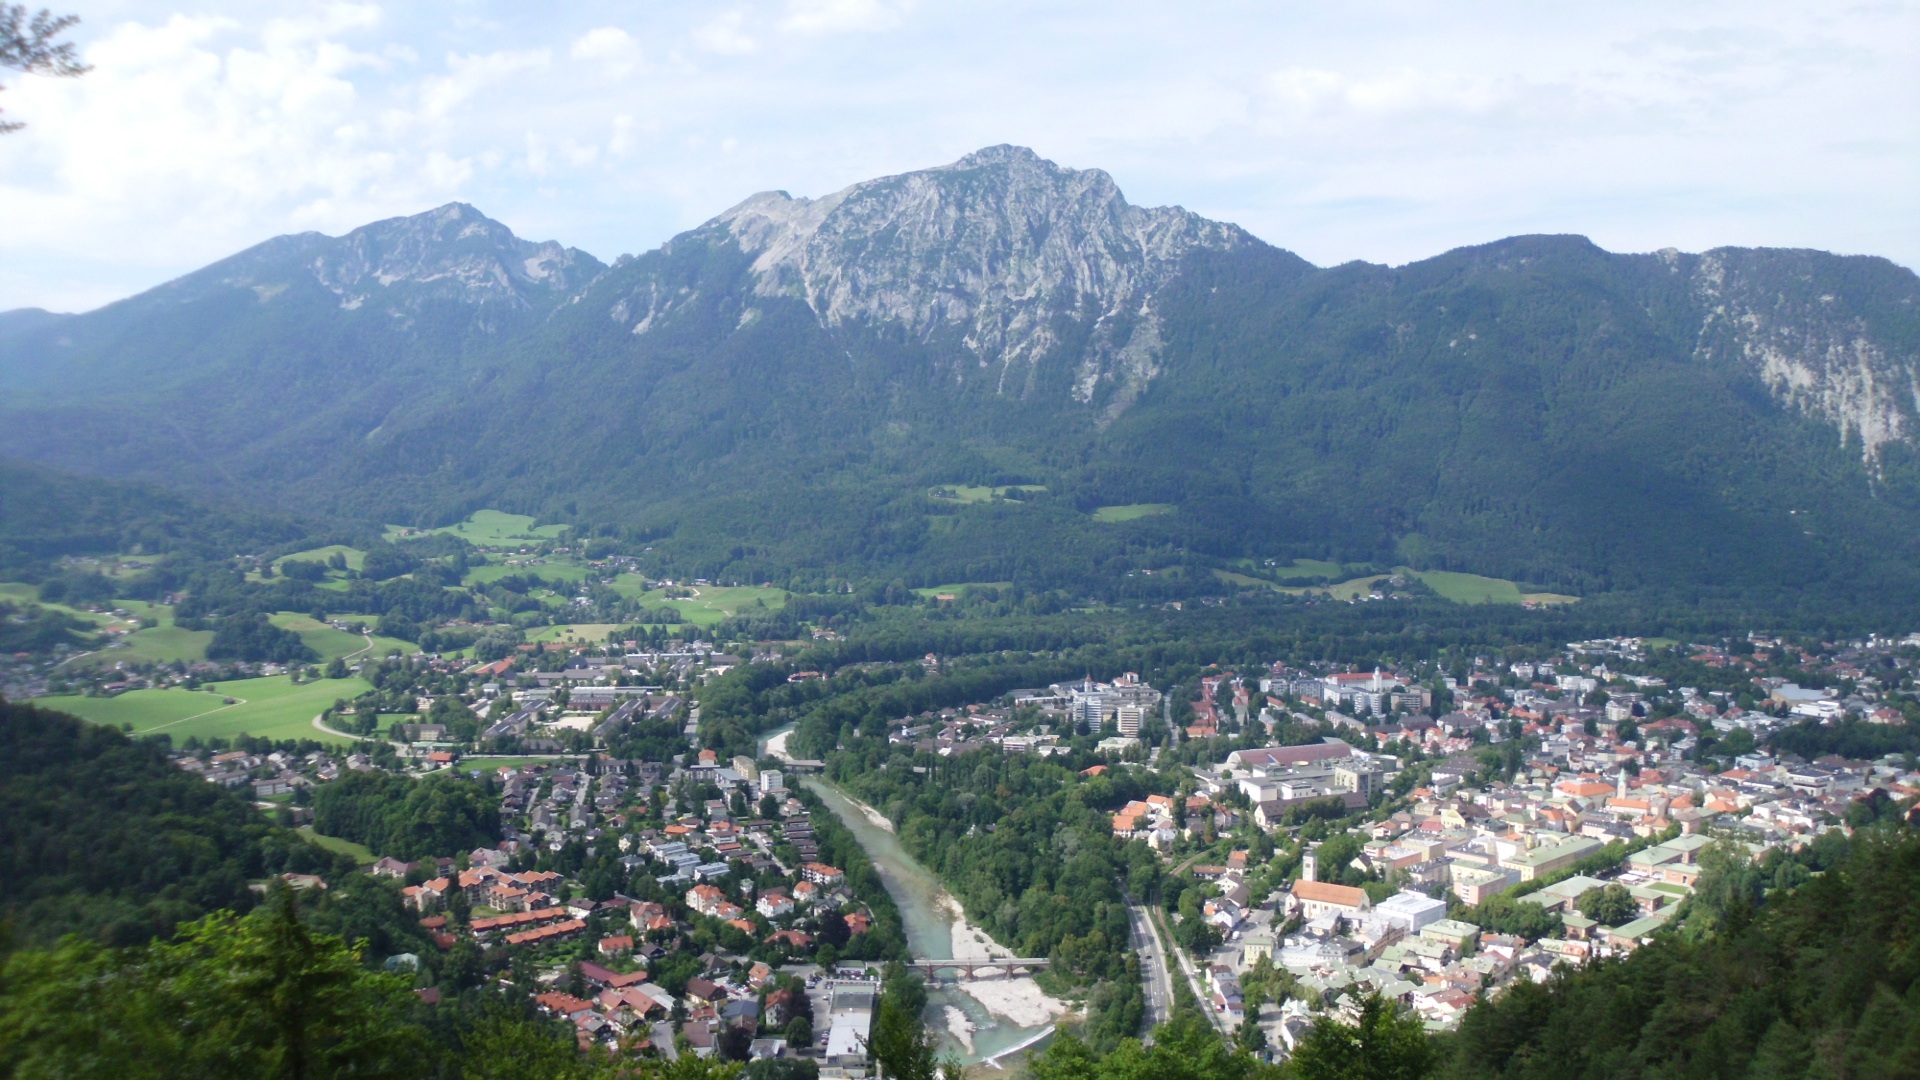
mountain, photography, hill, town, valley, mountain range, panorama, village, alpine, fjord, alps, plateau, bavaria, bird's eye view, aerial photography, mountain pass, hill station, bad reichenhall, geographical feature, mountainous landforms